Decline in amphibian populations

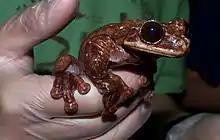
An adult male "Ecnomiohyla rabborum" in the Atlanta Botanical Garden, a species ravaged by "Batrachochytrium dendrobatidis" in its native habitat. It was the last known surviving member of its species, and with its death on Sept 28, 2016, the species is believed to be extinct.

A study showed that high levels of nutrients used in farming and ranching activities fuel parasite infections that have caused frog deformities in ponds and lakes across North America. The study showed increased levels of nitrogen and phosphorus cause sharp hikes in the abundance of trematodes, and that the parasites subsequently form cysts in the developing limbs of tadpoles causing missing limbs, extra limbs and other severe malformations including five or six extra or even no limbs.